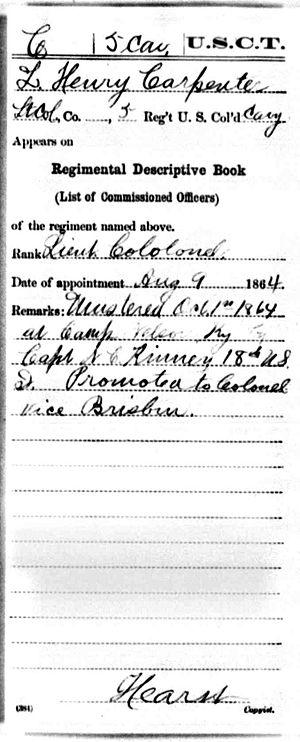
Pendant la guerre de Sécession, le 5ᵉ United States Colored Cavalry est un des 6 régiments de cavalerie des USCT de l'United States Army.